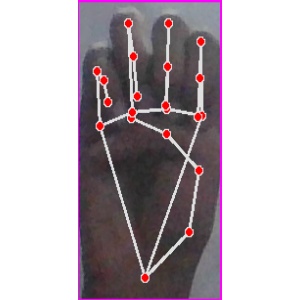
अक्षर: म